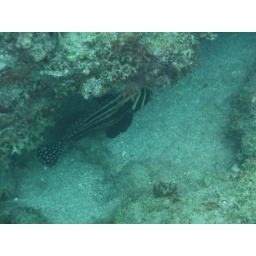
Anse Cochon St. Lucia 20ft. black and striped fish hiding under a rock